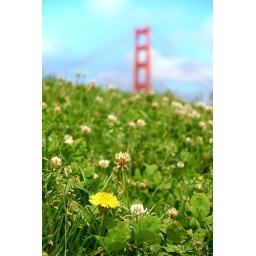
the golden gate bridge over crissy field - presidio, san francisco, california